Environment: real
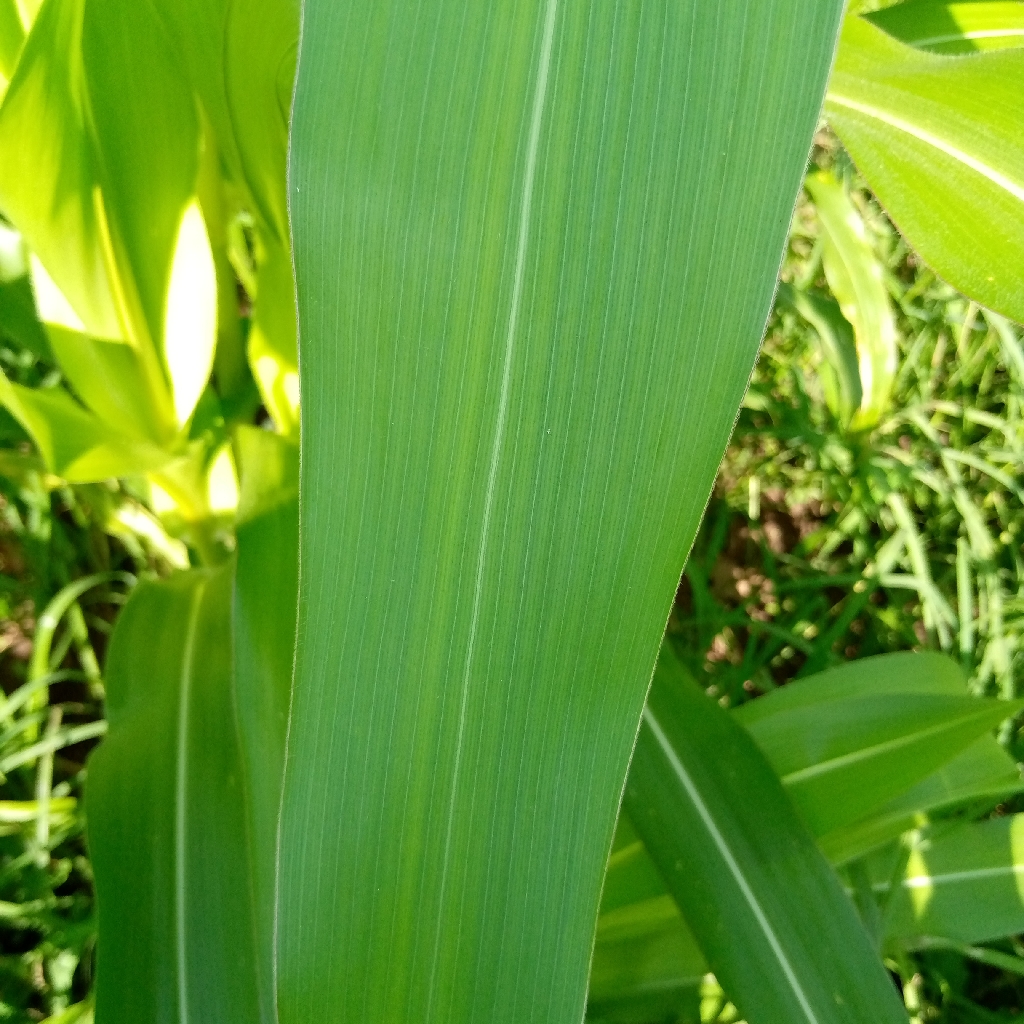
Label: healthy